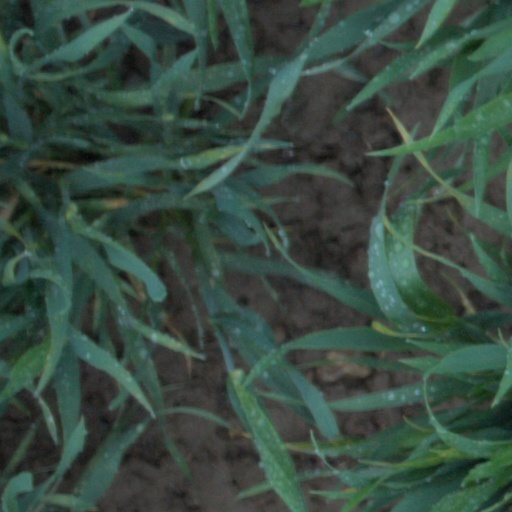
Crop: wheat